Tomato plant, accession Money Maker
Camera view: bottom (45 deg); turntable rotation: 210 degrees
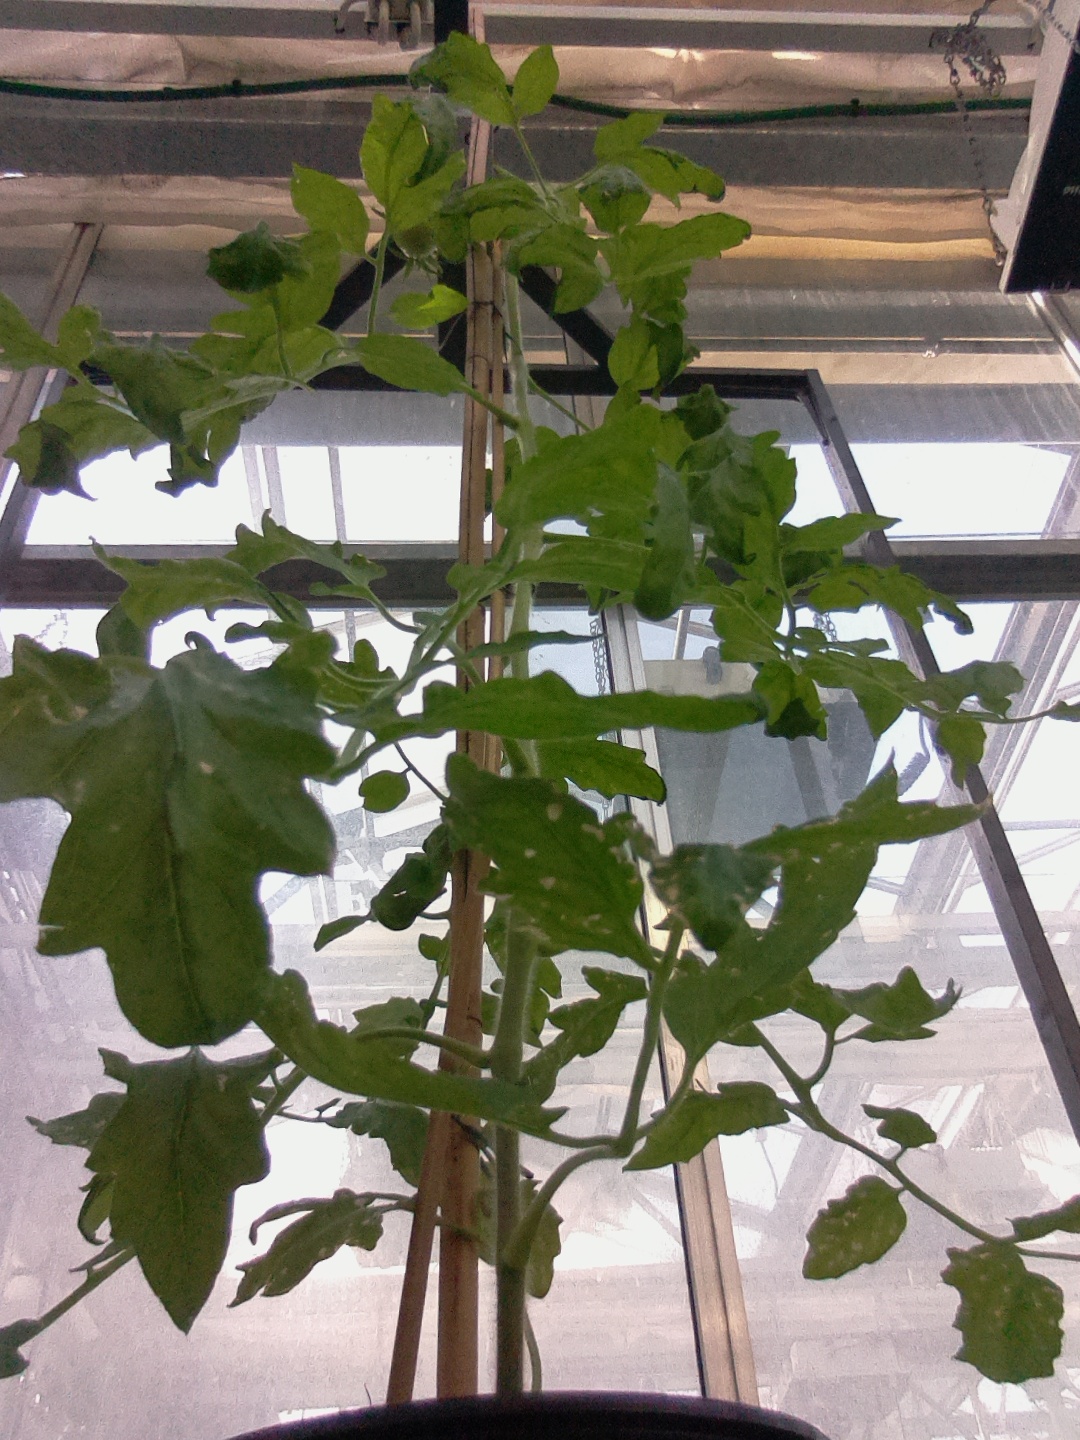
BBCH growth stage 73: 30%-40% of final fruit size